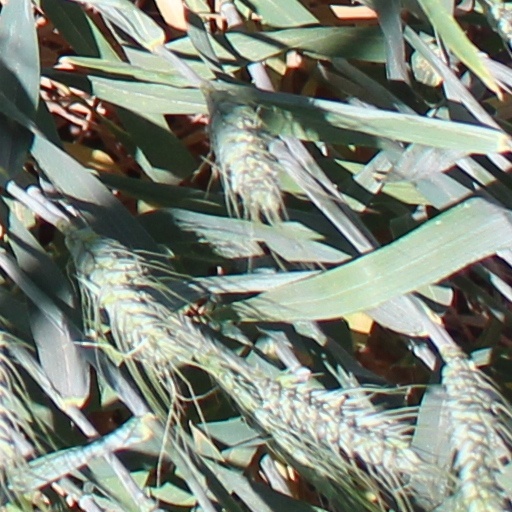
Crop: wheat